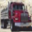
Label: truck